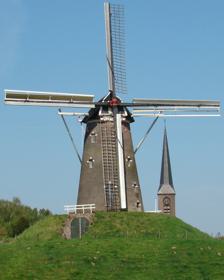
Building: De Prins van Oranje, Bredevoort
Country: Netherlands
Year built: 1870
Dutch windmill De Prins van Oranje, Bredevoort The mill in May 2008 Origin Mill name Braamse Molen Koenders Möl Mill location Landstraat 32-24, 7126 AV, Bredevoort Coordinates 51°56′29″N 6°37′01″E / 51.94139°N 6.61694°E / 51.94139; 6.61694 Operator(s) Private Year built 1870 Information Purpose Corn mill Type Tower mill Storeys Four storeys No. of sails Four sails Type of sails One pair Common sails with Van Bussel system on leading edges, one pair Ten Have sails with Van Bussel system on leading edges Windshaft cast iron Winding Tailpole and winch No. of pairs of millstones Two pairs Size of millstones 1.50 metres (4 ft 11 in) diameter and 1.40 metres (4 ft 7 in) diameter De Prins van Oranje (English: The Prince of Orange ) is a tower mill in Bredevoort , Gelderland , Netherlands which was built in 1870 and has been restored to working order. The mill is listed as a Rijksmonument . History A post mill was built in 1644. It was replaced c.1700 by another post mill. That mill burnt down in 1868. De Prins van Oranje was built by millwright Giesbers of Winterswijk to replace it. Construction was delayed because the German bricklayers were called up for service during the Franco-Prussian War . The mill was built for Geert Willem Heusinkveld. It remained in the Heusinkveld family until 1920, when it was sold to Mr. Navis. In 1930, one pair of sails was replaced by Patent sails . These were later replaced by Ten Have sails and all four sails had their leading edges streamlined with the Van Bussel system . The mill was restored in 1968. It was sold to Mhr. Woordes in 1973. The mill was stopped in 1990 because the sailstock was in poor condition. New sails were fitted in 1992 and the mill was returned to working order. De Prins van Oranje is listed as a Rijksmonument , № 6866. Description For an explanation of the various items of machinery, see Mill machinery . De Prins van Oranje is what the Dutch call a "Beltmolen". It is a four storey tower mill built into a mound, which is 3.50 metres (11 ft 6 in) high and is itself built on top of ramparts 6.00 metres (19 ft 8 in) high. There is no stage, the sails reaching almost down to ground level. The cap is covered in dakleer . Winding is by tailpole and winch. The sails are a pair of Common sails , fitted with the Van Bussel system on their leading edges, and a pair Ten Have sails fitted with the  Van Bussel system on their leading edges. They have a span of 25.00 metres (82 ft 0 in). They are carried on a cast iron windshaft , which was cast by IJzergieterij De Prins van Oranje, The Hague , South Holland in 1873. The windshaft also carries the brake wheel , which has 63 cogs. This drives a wallower with 32 teeth, which is situated at the top of the upright shaft . At the bottom of the upright shaft is the great spur wheel , which has 82 cogs. This drives a pair of 1.50 metres (4 ft 11 in) diameter French Burr millstones and a pair of 1.40 metres (4 ft 7 in) Cullen stones via lantern pinion stone nuts with 25 staves each. Public access De Prins van Oranje is normally open on Saturdays. It is also open whenever it is working, or by appointment. References